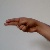
The image shows a hand gesture representing the letter 'H' in Indian Sign Language.